Emin Arslan

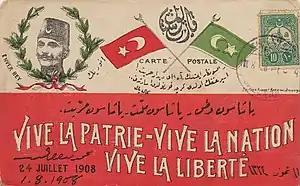
Postal card praising the restoration of the constitution following the Young Turk Revolution, 24 July 1908, written in French and Ottoman Turkish, depicting Enver Pasha (then known as "Enver Bey").

Arslan resigned as Ottoman Consul General in Brussels in 1908 and travelled to Constantinople. A month before, the Young Turk Revolution had taken over the power although without deposing Sultan Abdul Hamid II.